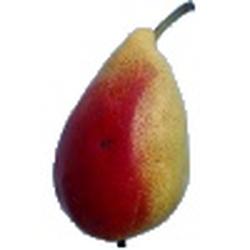
Label: Pear